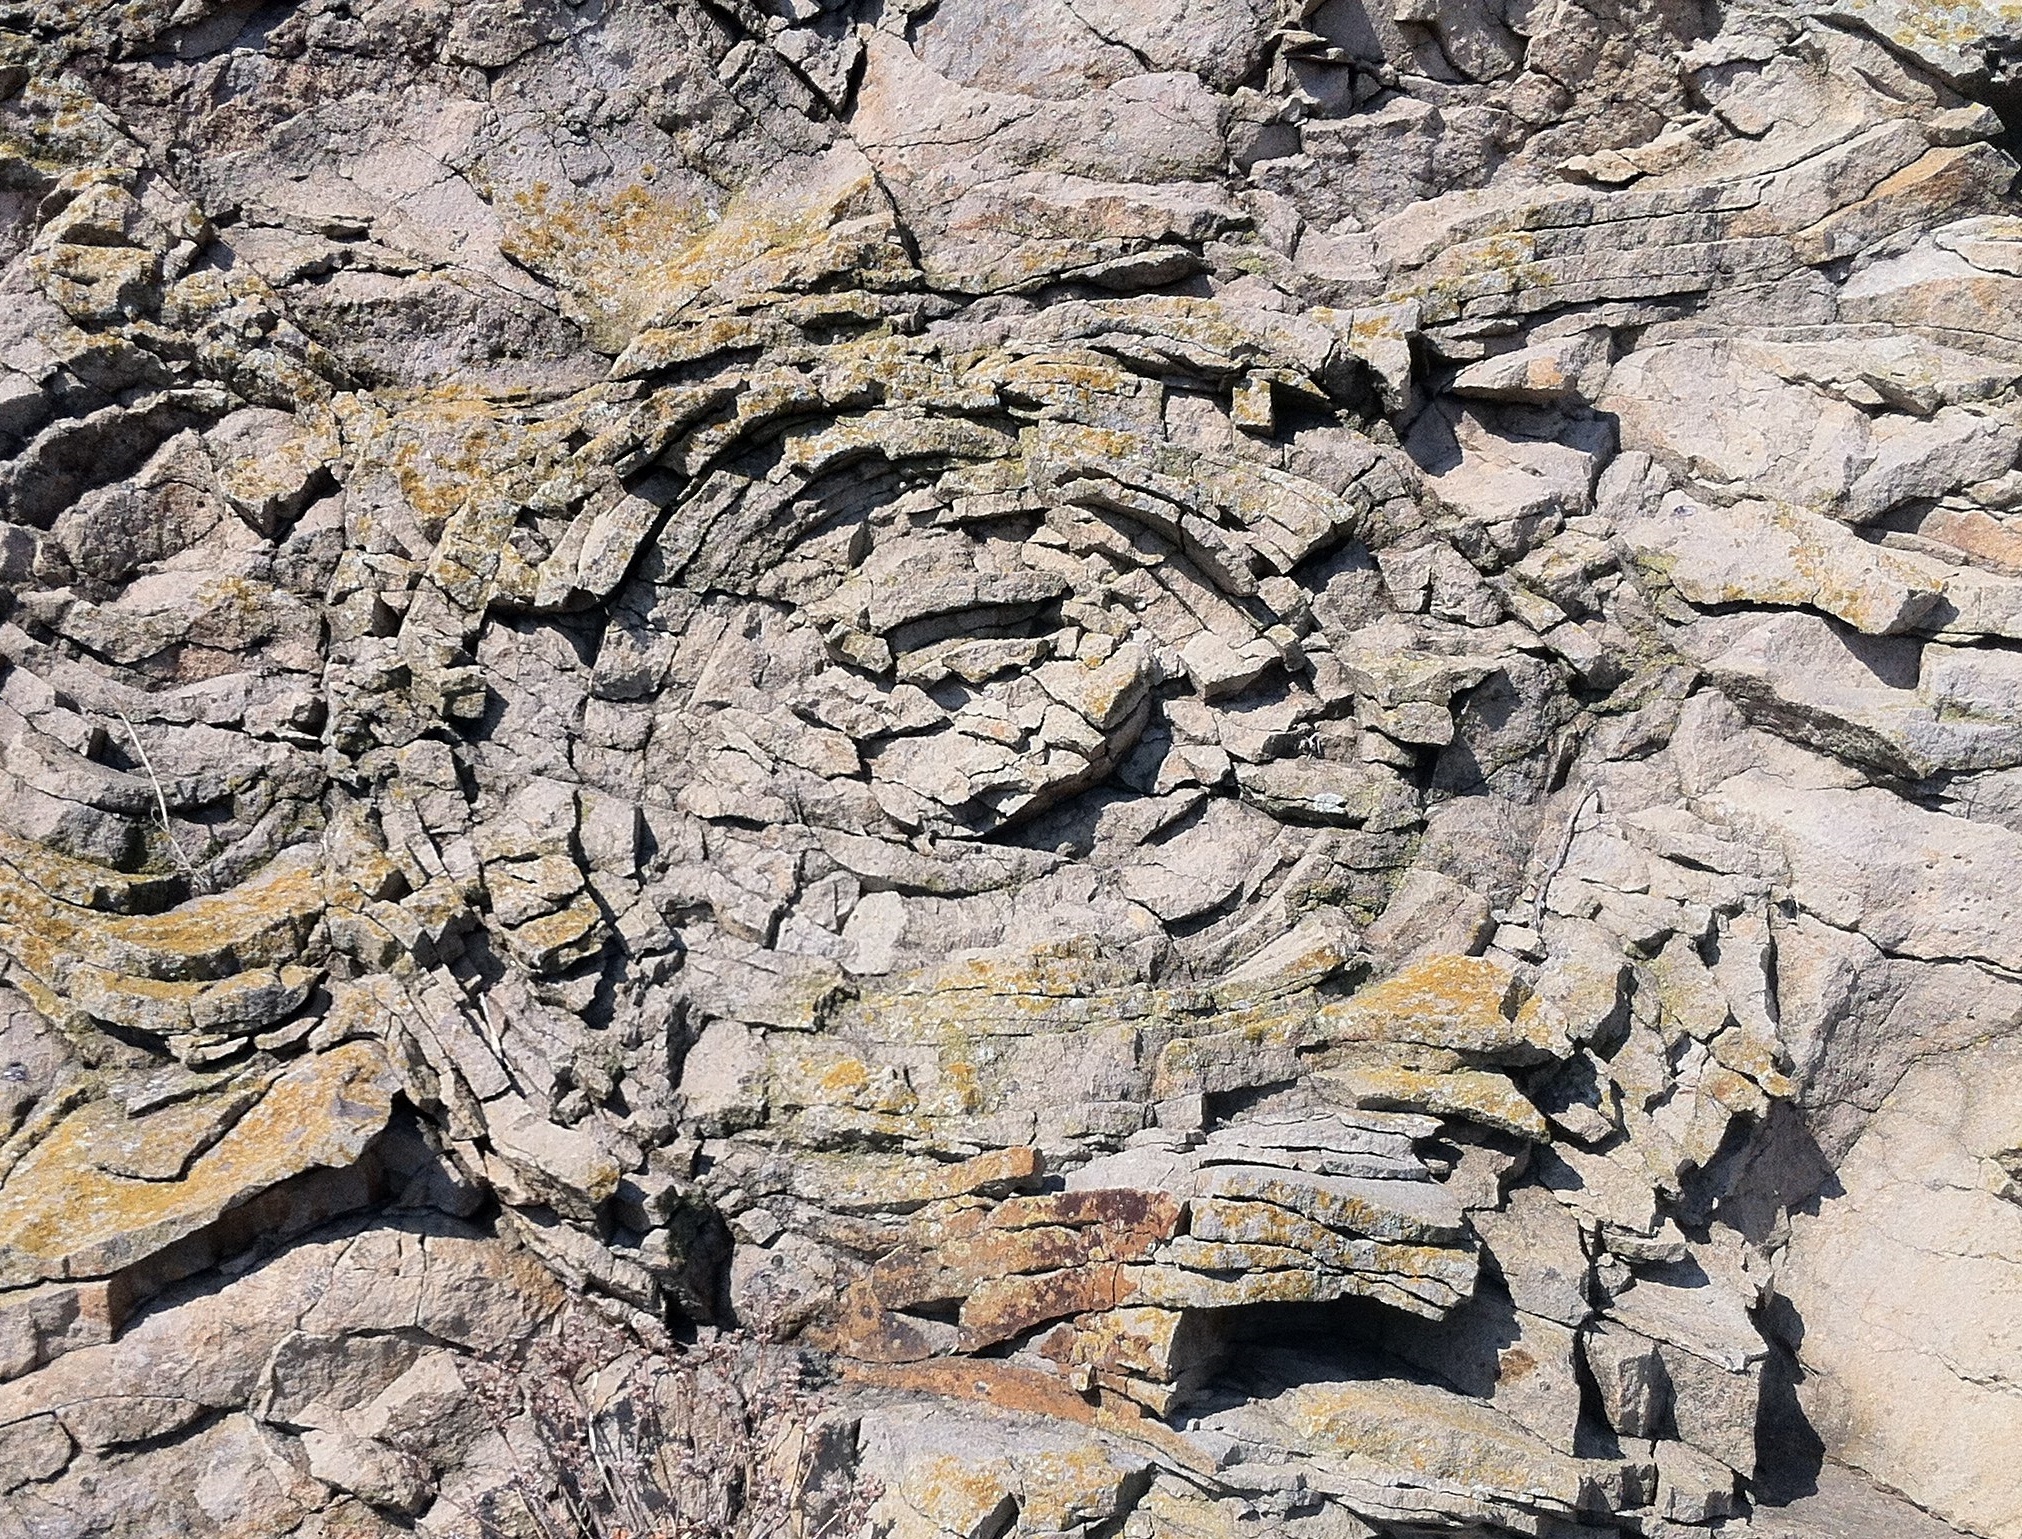
nature, rock, formation, soil, stone wall, terrain, material, ridge, rocks, stones, geology, outcrop, badlands, boulder, bedrock, igneous rock, geological phenomenon